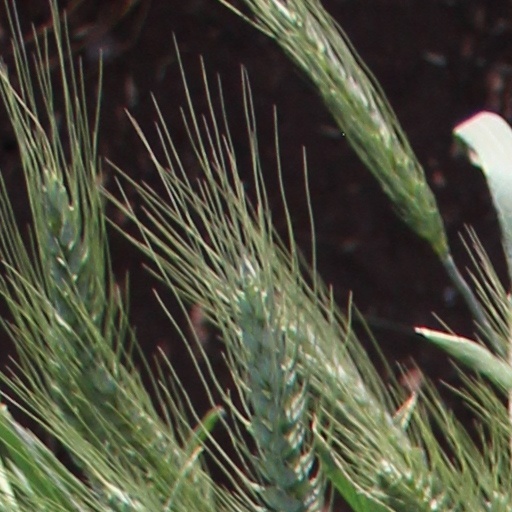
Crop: wheat